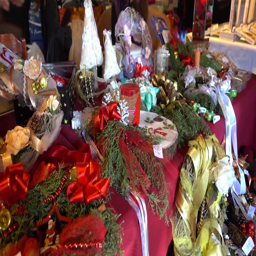
gifts for sale on the fair , audio with voices and laugh